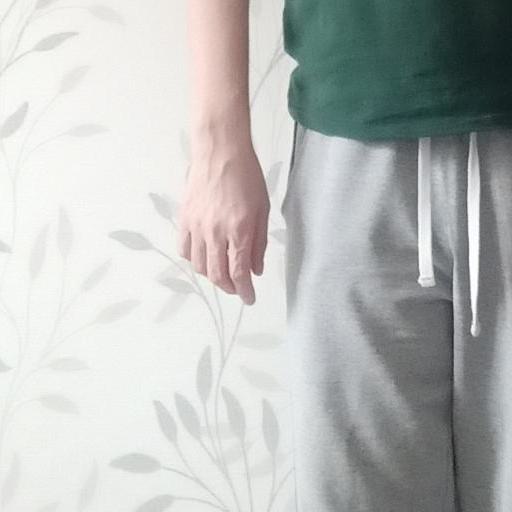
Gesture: no_gesture